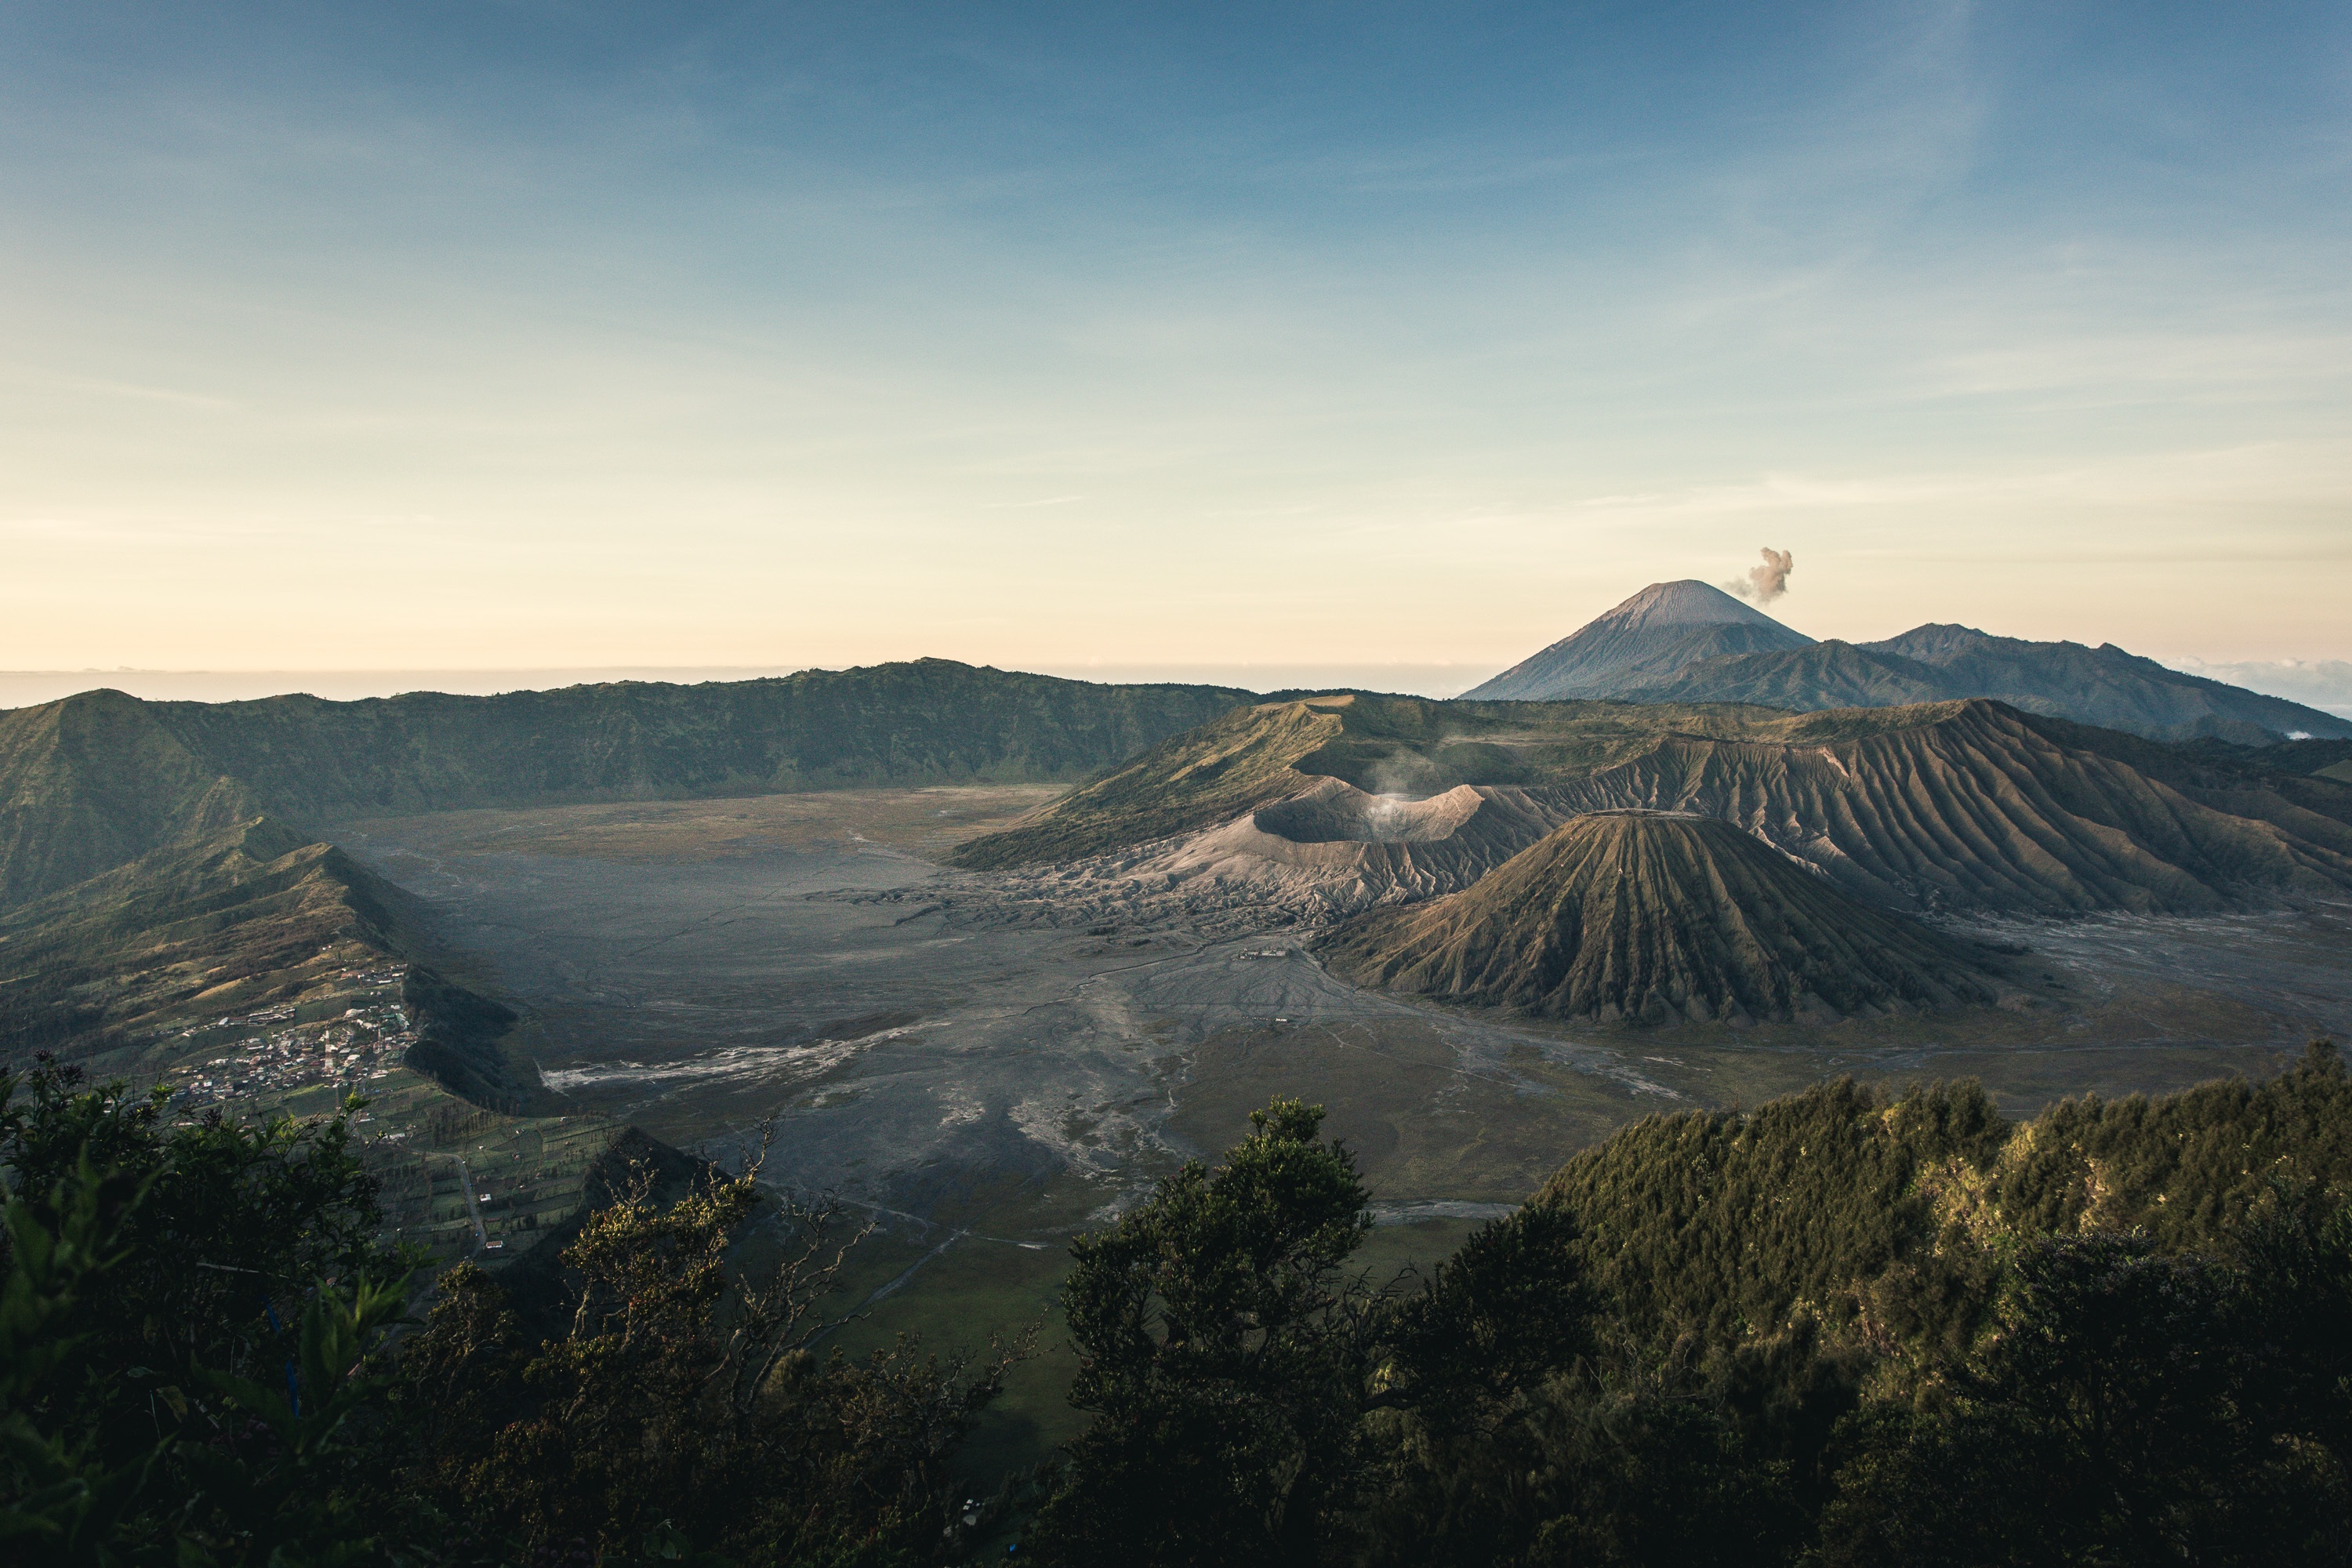
landscape, nature, horizon, wilderness, mountain, cloud, sky, sunrise, meadow, countryside, morning, hill, dawn, land, mountain range, summer, travel, environment, trek, scenic, natural, scenery, weather, terrain, season, ridge, summit, outdoors, clouds, geology, mountains, badlands, plateau, scene, fell, landform, geographical feature, atmospheric phenomenon, mountainous landforms, volcanic landform